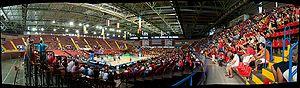
Le Palacio Municipal de Deportes San Pablo est une salle omnisports à Séville en Espagne. Son locataire est le Real Betis Baloncesto.
La 23ᵉ édition du Championnat du monde masculin de handball a lieu du 11 au 27 janvier 2013 et est organisée par l’Espagne pour la première fois. La France a remis son titre en jeu mais échoue en quart de finale face à la Croatie.
Le Real Betis Baloncesto, anciennement Club Deportivo Baloncesto Séville, ou simplement Baloncesto Séville, est un club espagnol de basket-ball fondé en 1987 et basé à Séville. Le club appartient à la Liga ACB soit le plus haut niveau du championnat espagnol.